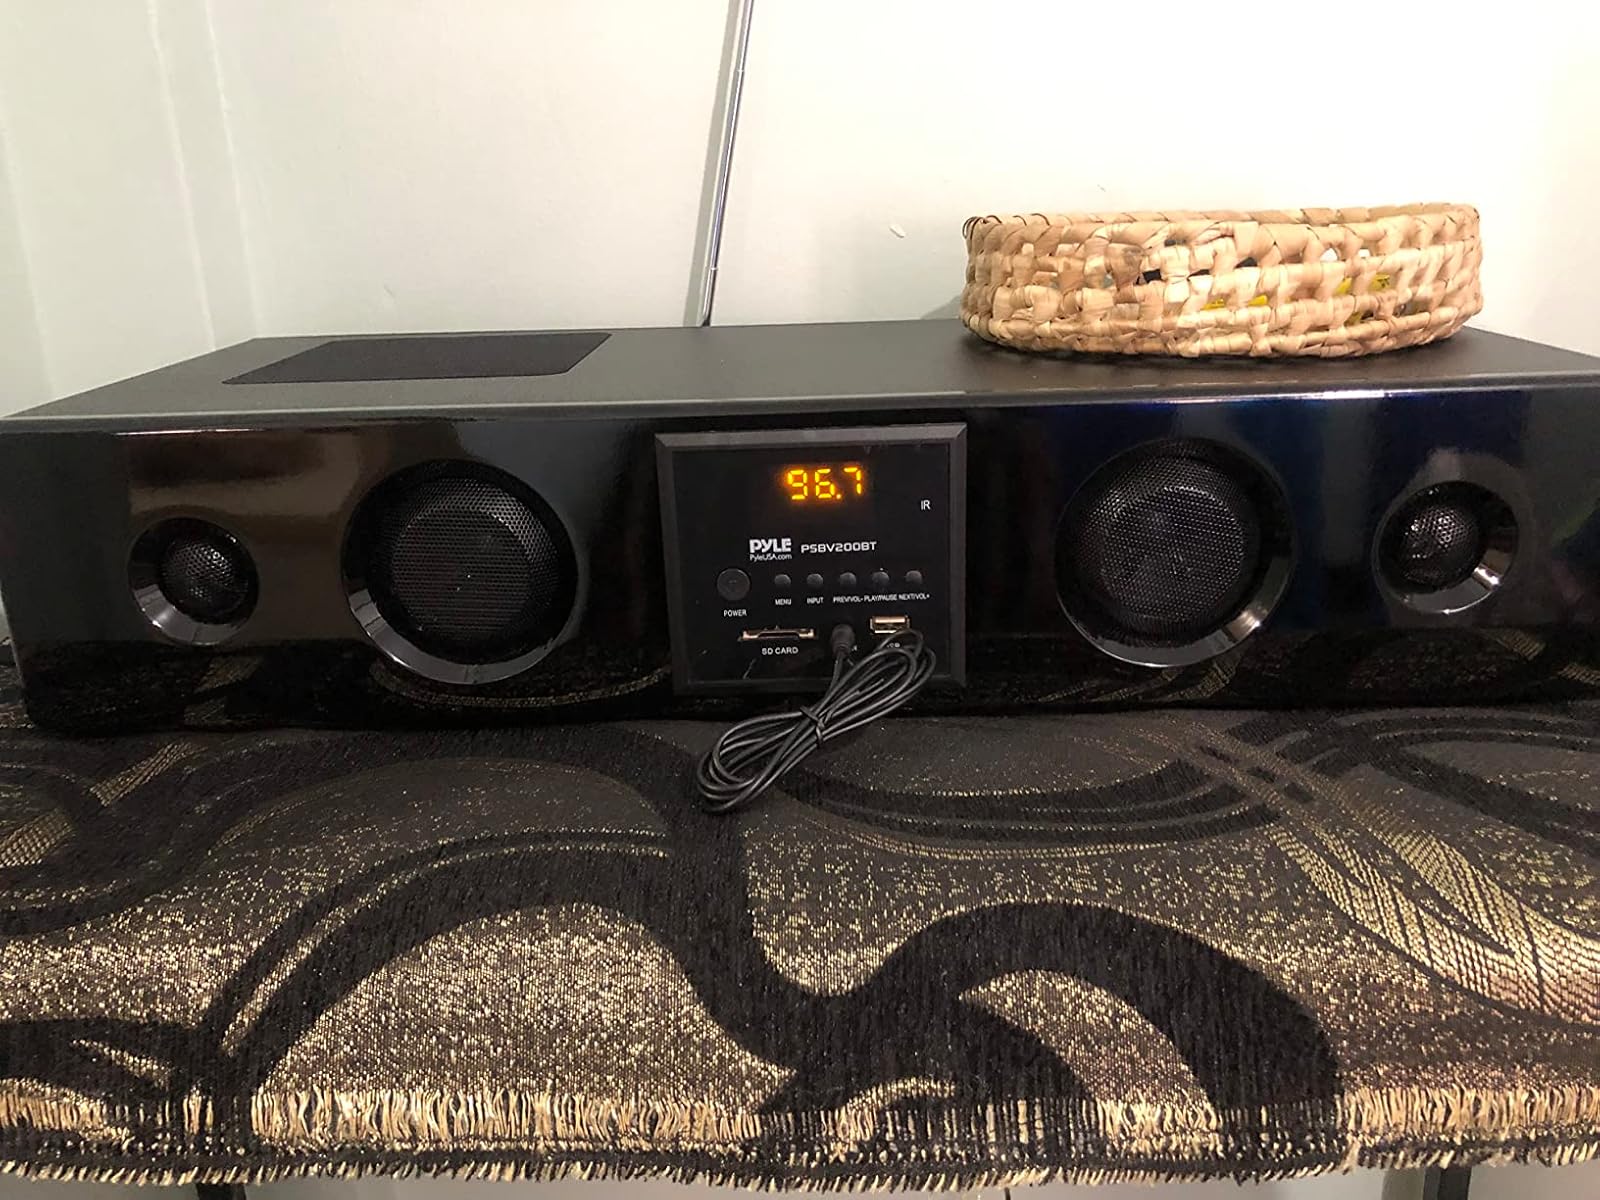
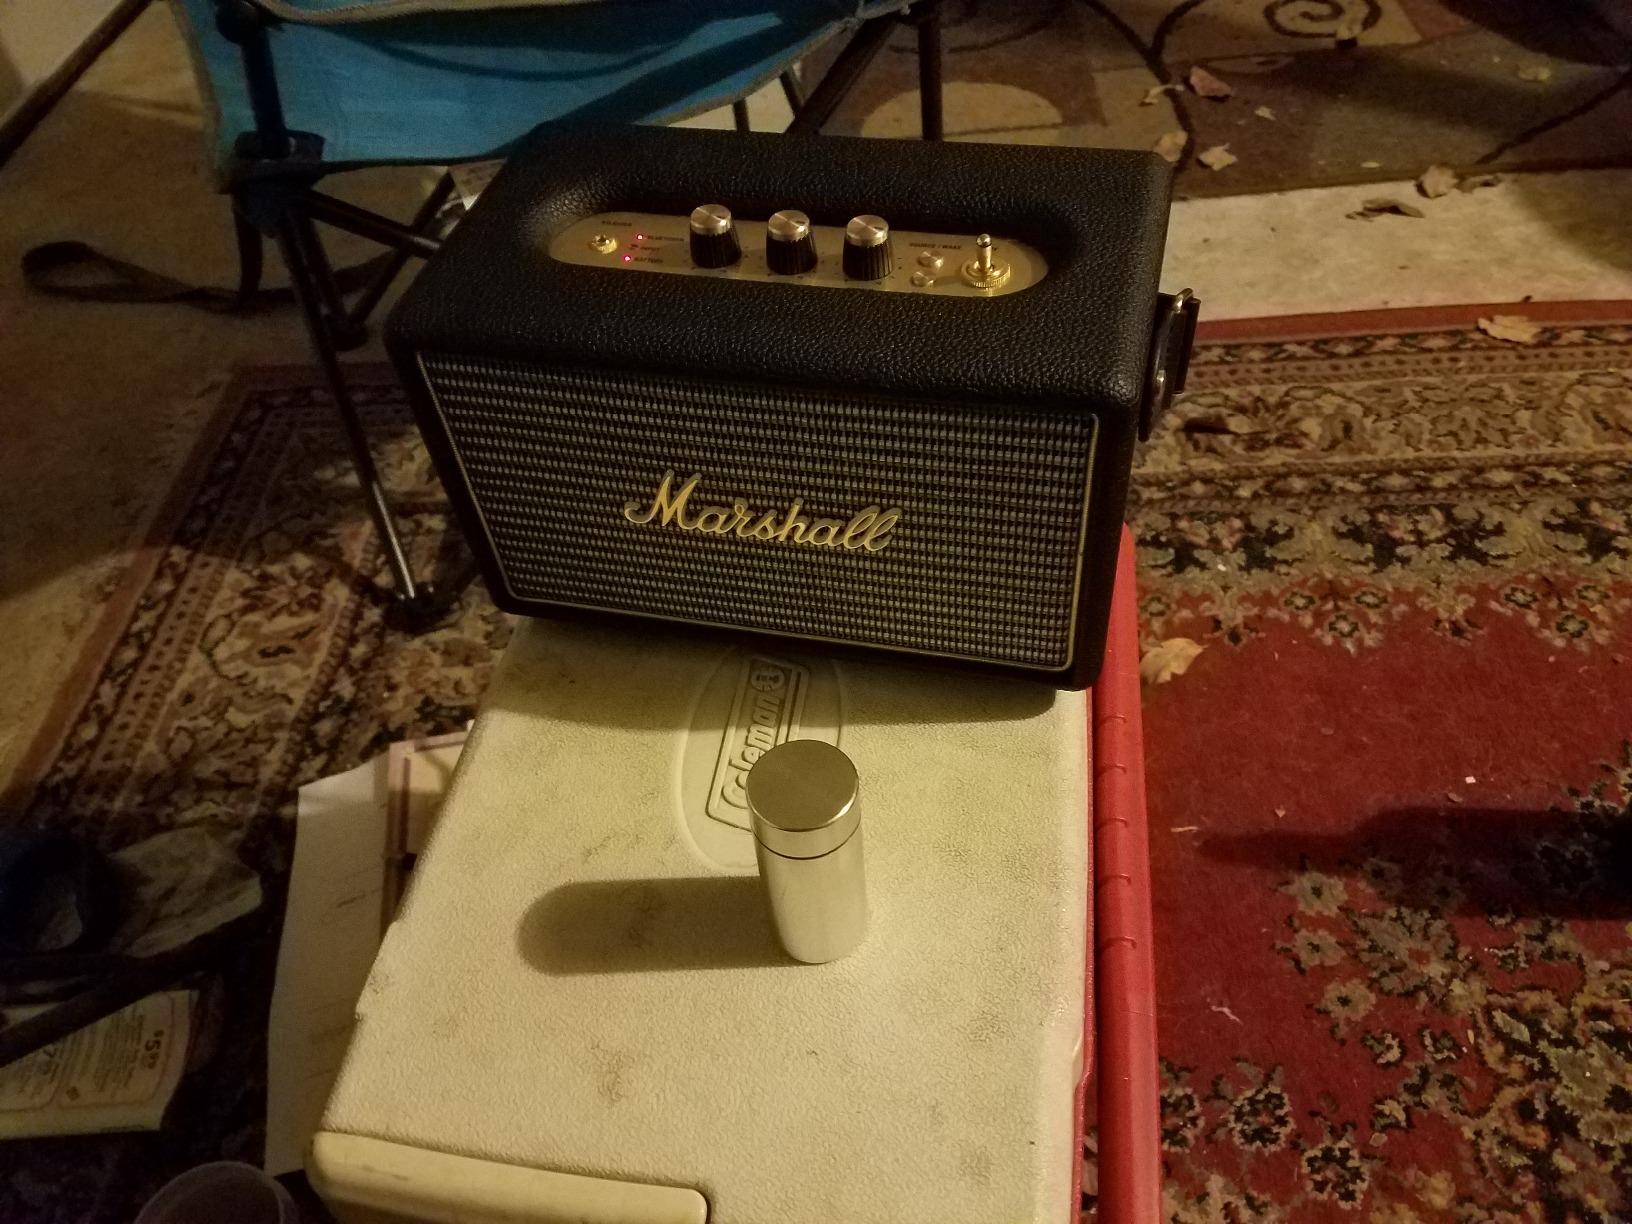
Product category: speaker
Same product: no